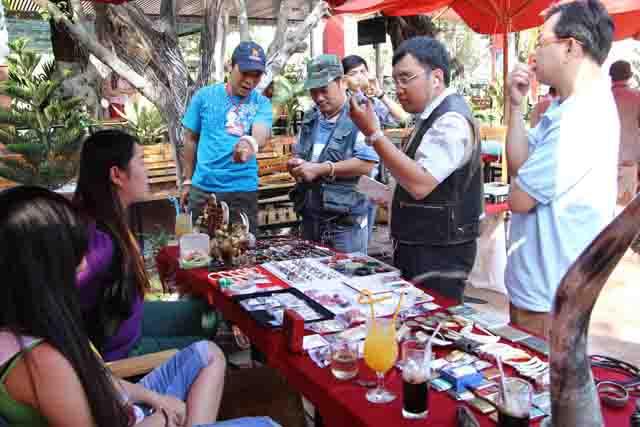
có nhiều mặt hàng đồ trang sức xuất hiện ở gian hàng